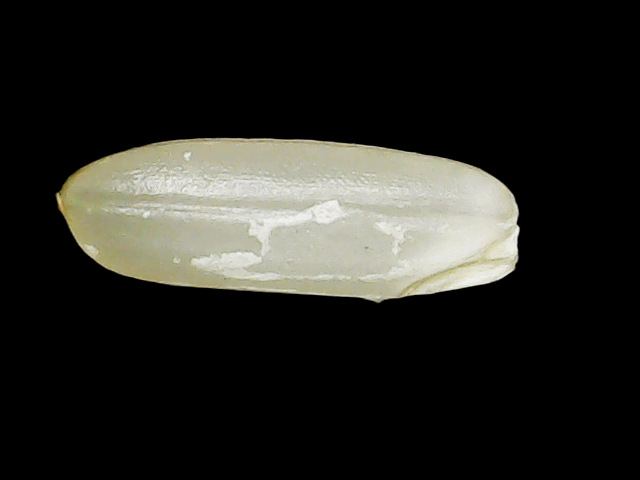
Rice variety: Binadhan23